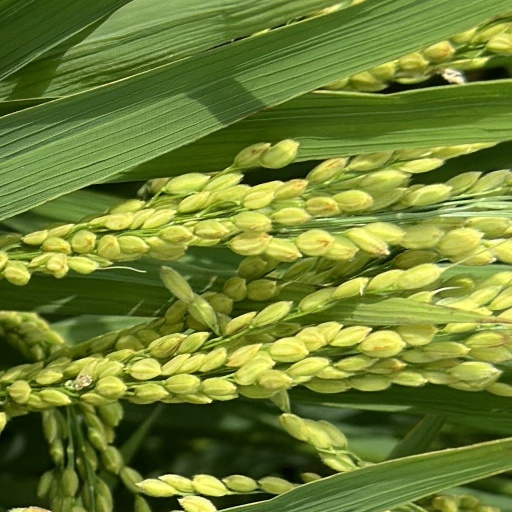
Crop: rice